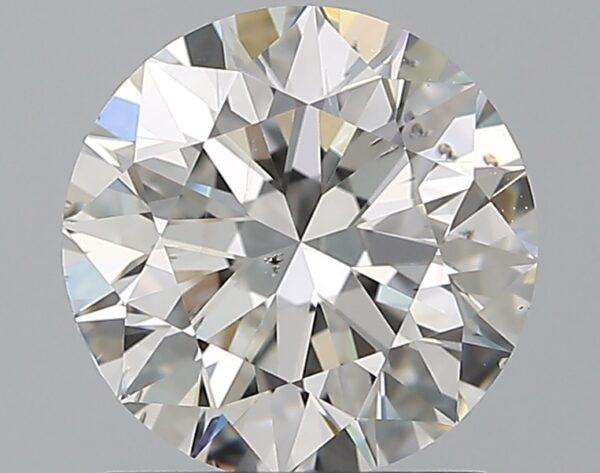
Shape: round
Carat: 1.5
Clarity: SI1
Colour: F
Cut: EX
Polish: EX
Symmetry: EX
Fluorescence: N
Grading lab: GIA
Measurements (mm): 7.24 x 7.29 x 4.57